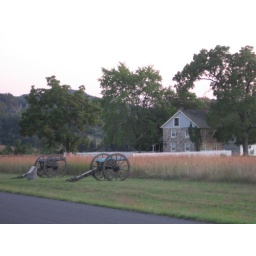
Cannon. house in back ground was there during the battle.